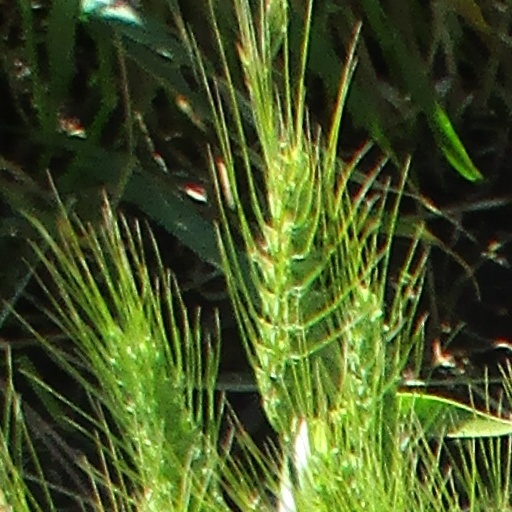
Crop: wheat